Coventry ring road

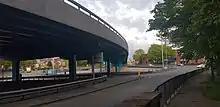
View of the underside of the Moat Street flyover, roundabout and car park

The ring road forms a complete loop around Coventry city centre and is entirely grade separated with the exception of junction 1. The weaving distance between junctions is only in places and research by Brian Redknap, city engineer during the construction of the road, indicated that it was it was the first urban road in the world to use grade separation and weaving at such a small scale. The Ringway St Nicholas section, between junctions 9 and 1, retains pavements on both sides as well as the cycle track on the anti-clockwise side, per the stage two specification. Following the junction 6 redesign, a -wide walkway crosses over the ring road underpass to link the railway station and the city centre. On all other sections pedestrian areas are segregated from the road by fences and walls, with foot access between the inside and outside achieved via a series of bridges and subways. The road is not an official motorway and it is legal for cyclists to use it, but after the decision in the early 1960s to drop the road's cycle lanes and convert it to a full grade-separated dual carriageway, most cyclists consider it too dangerous.